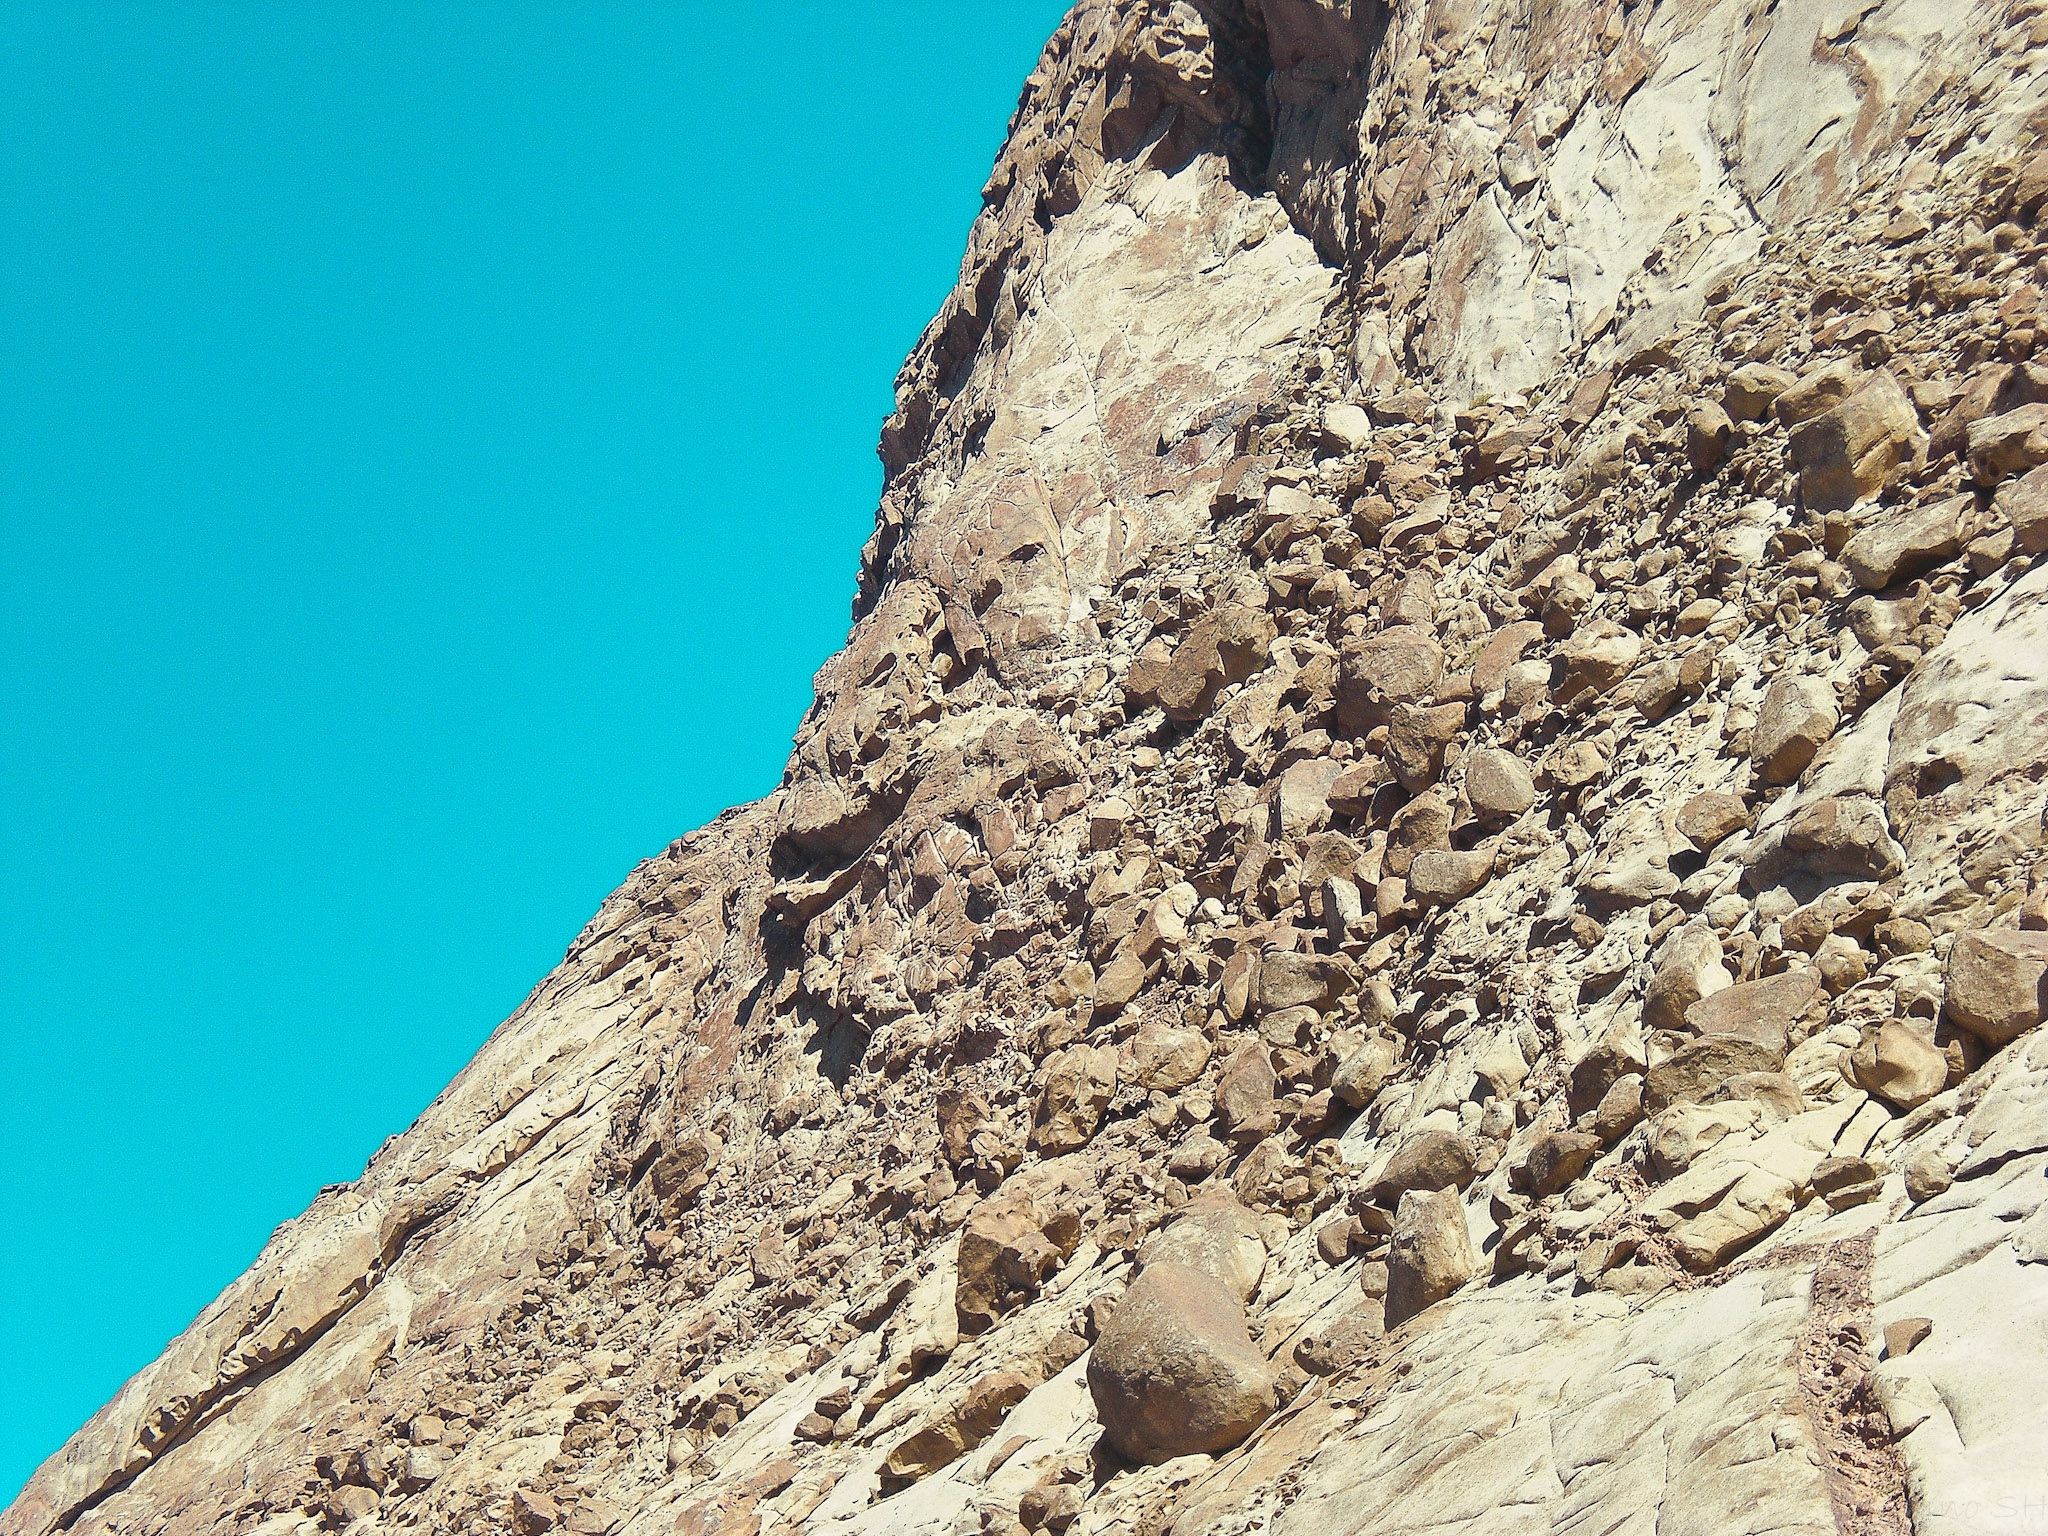
sand, rock, mountain, sky, desert, formation, cliff, africa, terrain, ridge, egypt, geology, outcrop, badlands, escarpment, wadi, bedrock, fault, sinai, geological phenomenon